Blue-ringed octopus

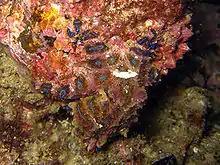
Blue-ringed octopus from New South Wales, Australia

The octopus produces venom containing tetrodotoxin, histamine, tryptamine, octopamine, taurine, acetylcholine, and dopamine. The venom can result in nausea, respiratory arrest, heart failure, severe and sometimes total paralysis, and blindness, and can lead to death within minutes if not treated. Death is usually from suffocation due to paralysis of the diaphragm.